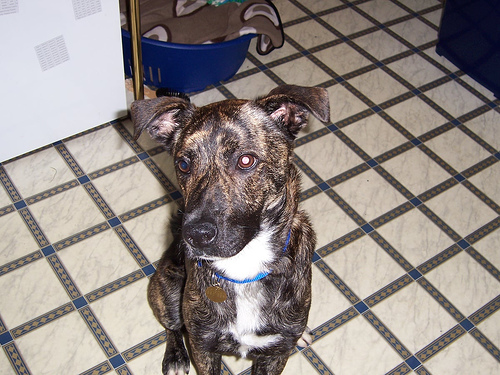
Breed: staffordshire bull terrier